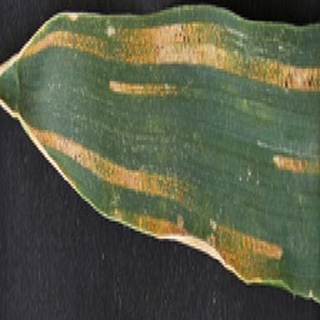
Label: wheat_yellow_rust